Jean-Baptiste Greuze

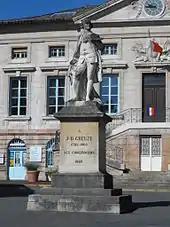
Statue of Greuze in Tournus

In the second chapter of Arthur Conan Doyle's Sherlock Holmes story "The Valley of Fear", Holmes's discussion of his enemy Professor Moriarty involves a Greuze painting in his possession, intended to illustrate Moriarty's wealth despite his small legitimate salary as an academic. A 1946 episode of the radio series "The New Adventures of Sherlock Holmes" entitled "The Girl With the Gazelle" centers around the theft of a fictional Greuze painting of the same name, masterminded by Professor Moriarty.